Knap Hill

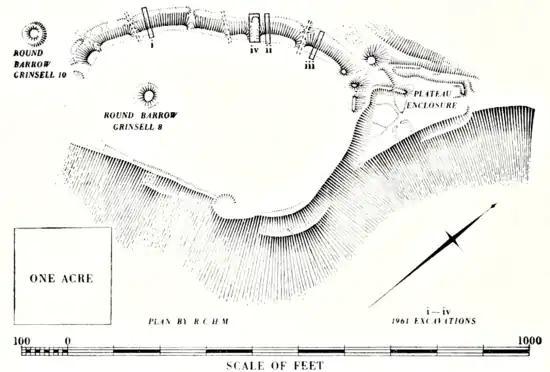
plan

Between the long bank and the dais were the remains of a small building (marked E on the plan), , with walls made of blocks of chalk. Postholes were found at intervals in the walls. A rubbish pile next to the building yielded a sherd of 17th-century pottery, and in the area of the building and the dais were numerous clay pipes, some of which retained their makers' stamps and so could be dated with accuracy. The pipes and the pottery sherds from this area both were dated to the 17th century, mixed with Roman pottery in the dais. Cunnington concluded that the dais had been cultivated by the 17th-century inhabitants of the hilltop, since that would have led to turning the soil on the dais and mixing the sherds at different levels. The ruins of another rectangular building (F on the plan) were found against the eastern side of the plateau enclosure's bank, with both Roman and 17th-century pottery sherds in the walls and under the foundations. It was apparent that the building had been erected after the plateau enclosure had been built, but the Cunningtons found no other evidence that would help determine its date.